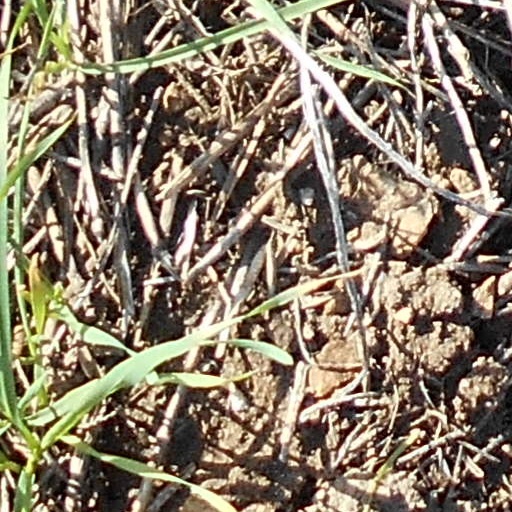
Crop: wheat